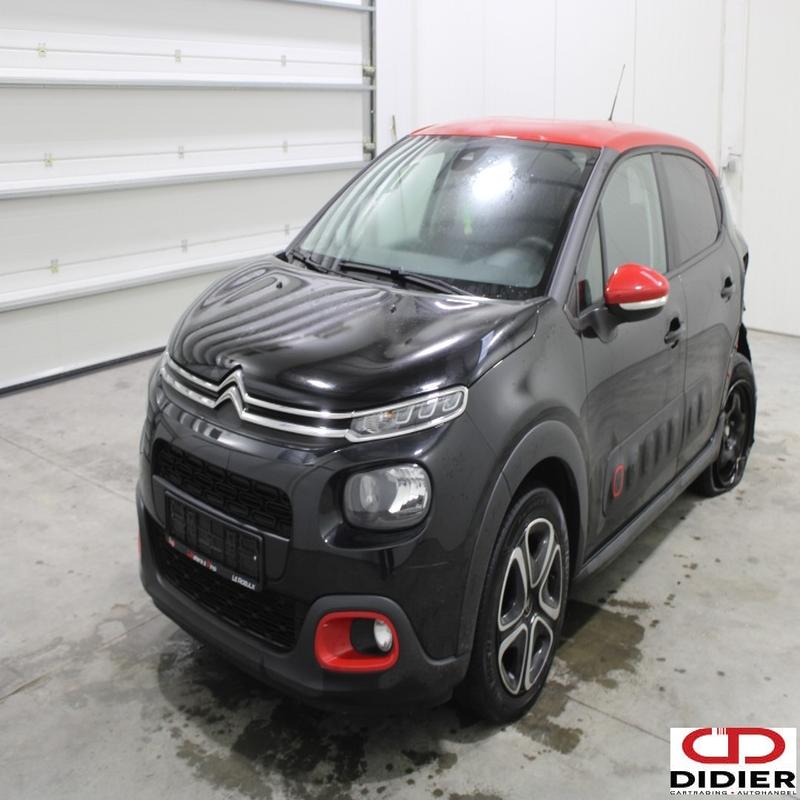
Aucun dommage détecté.
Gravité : aucun